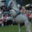
Label: horse